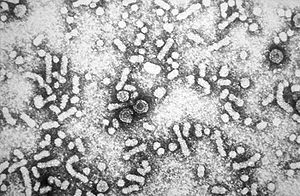
Hepatitis B
Hepatitis B-virus under et mikroskop
Hepatitis B er en smitsom sygdom forårsaget af hepatitis B-virusen, som påvirker leveren. Det kan forårsage både akutte og kroniske infektioner. Mange mennesker har ingen symptomer i den første tid efter en infektion. Nogle udvikler en hurtigt udviklende sygdom med opkast, Gulsot, træthed, mørk urin og mavesmerter. Disse symptomer kan ofte vare et par uger, og sjældent har den oprindelige infektion resulteret i dødsfald. Det kan tage 30 til 180 dage før symptomerne begynder. I mennesker der bliver smittet i tiden omkring fødslen, udvikler 90% kronisk hepatitis B, mens mindre end 10% af de smittede, efter at de er fyldt fem gør det samme. De fleste med kronisk sygdom har ingen symptomer, men skrumpelever og leverkræft kan udvikle sig over tid. Disse komplikationer, resulterer i døden i 15 til 25% af patienter med kronisk sygdom.